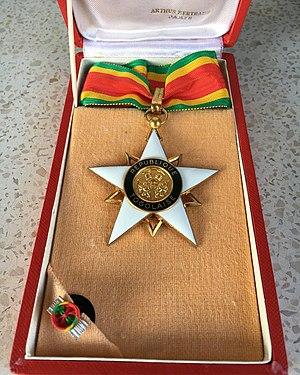
Commandeur de l'Ordre du Mono, République Togolaise. Collections AEA.
L'ordre du Mono est un ordre honorifique togolais.